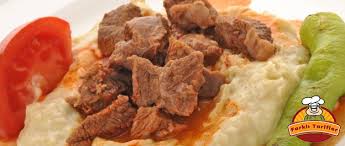
Yemek: hunkar_begendi